Louth Park Abbey

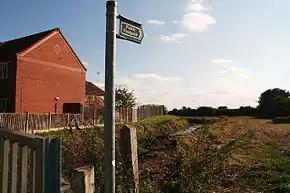
Monks' Dyke, dug to supply water from the springs at Louth to the Abbey in the 12th century, as it is today.

The abbey site was initially granted to Thomas Burgh, 1st Baron Burgh, for his lifetime, but was transferred to Charles Brandon, 1st Duke of Suffolk, two years later, in gratitude, by Henry VIII, for Suffolk's part in repressing the Lincolnshire Rising, which began at St. James Church in Louth in October 1536. Elizabeth I gave the park to Sir Henry Stanley, and his wife Margaret, around 1570.